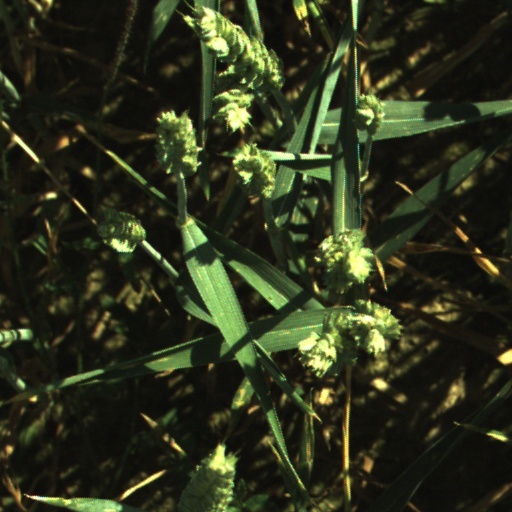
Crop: wheat